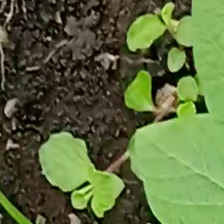
Weed species: Kena_(Commplina_benghalensio)